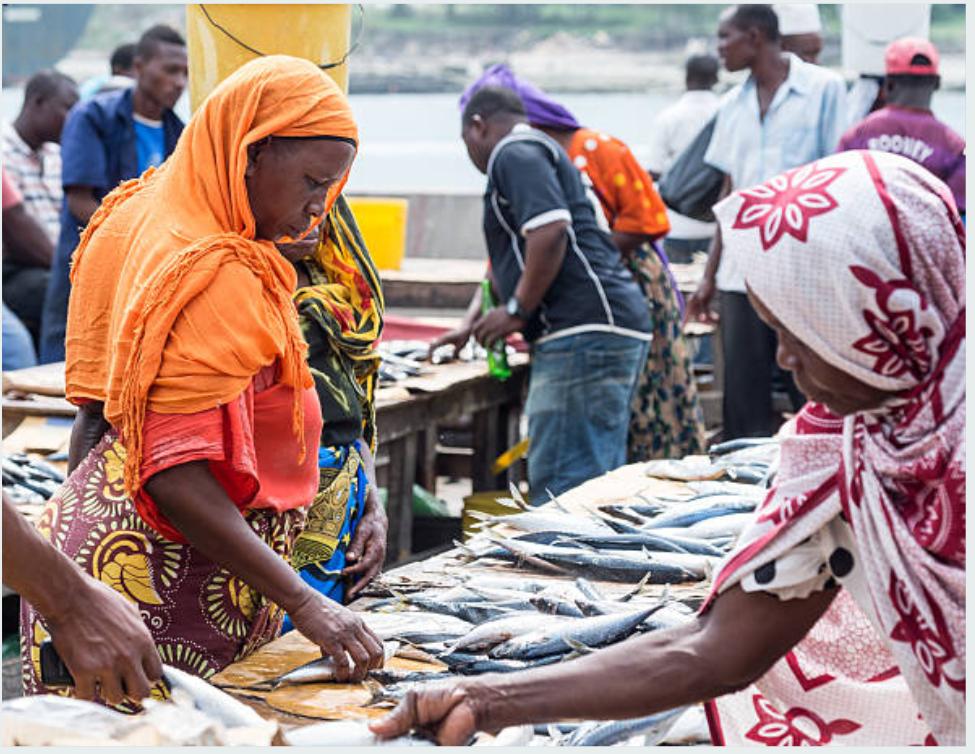
Kwenye kusanyiko la watu wapo wanawake waliojifunga leso vichwani mwao,na meza ikiwa imejaa samaki.Wanaonekana kuchagua na mnunuzi kuwaonyesha bidhaa na bei zao.